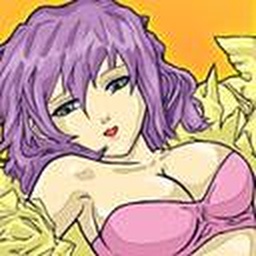
pink in bed